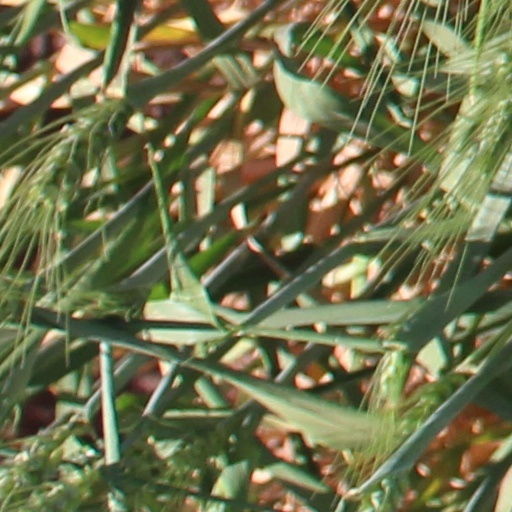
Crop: wheat